Church of Saint Elijah, Vučitrn

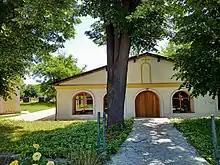
Church of Saint Elijah in Vučitrn

The Church of Saint Elijah is a Serbian Orthodox Church dedicated to St. Elijah located in Vushtrri, Kosovo. It was built in 1834 on the foundations of an old Orthodox church, where the buried church items were found. Its murals were painted in 1871 by Blaž Damnjanović from Debar.